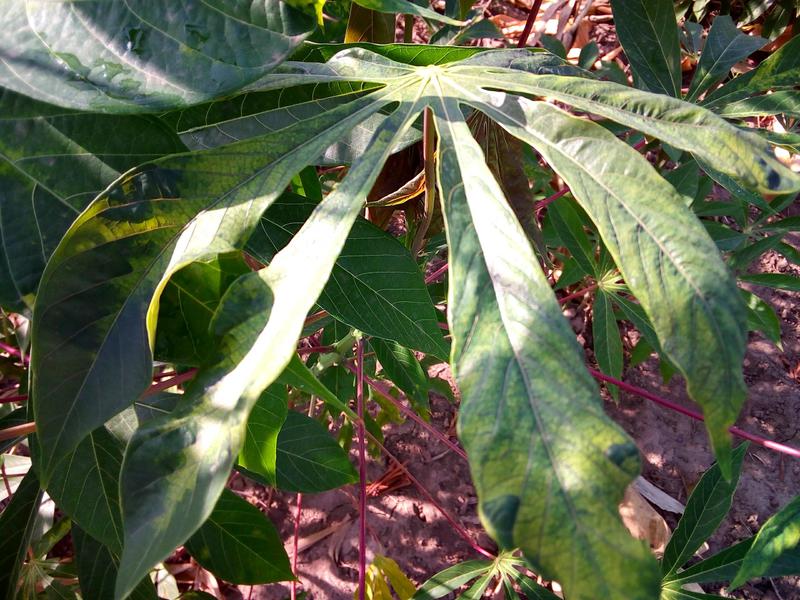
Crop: cassava
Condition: mosaic_disease